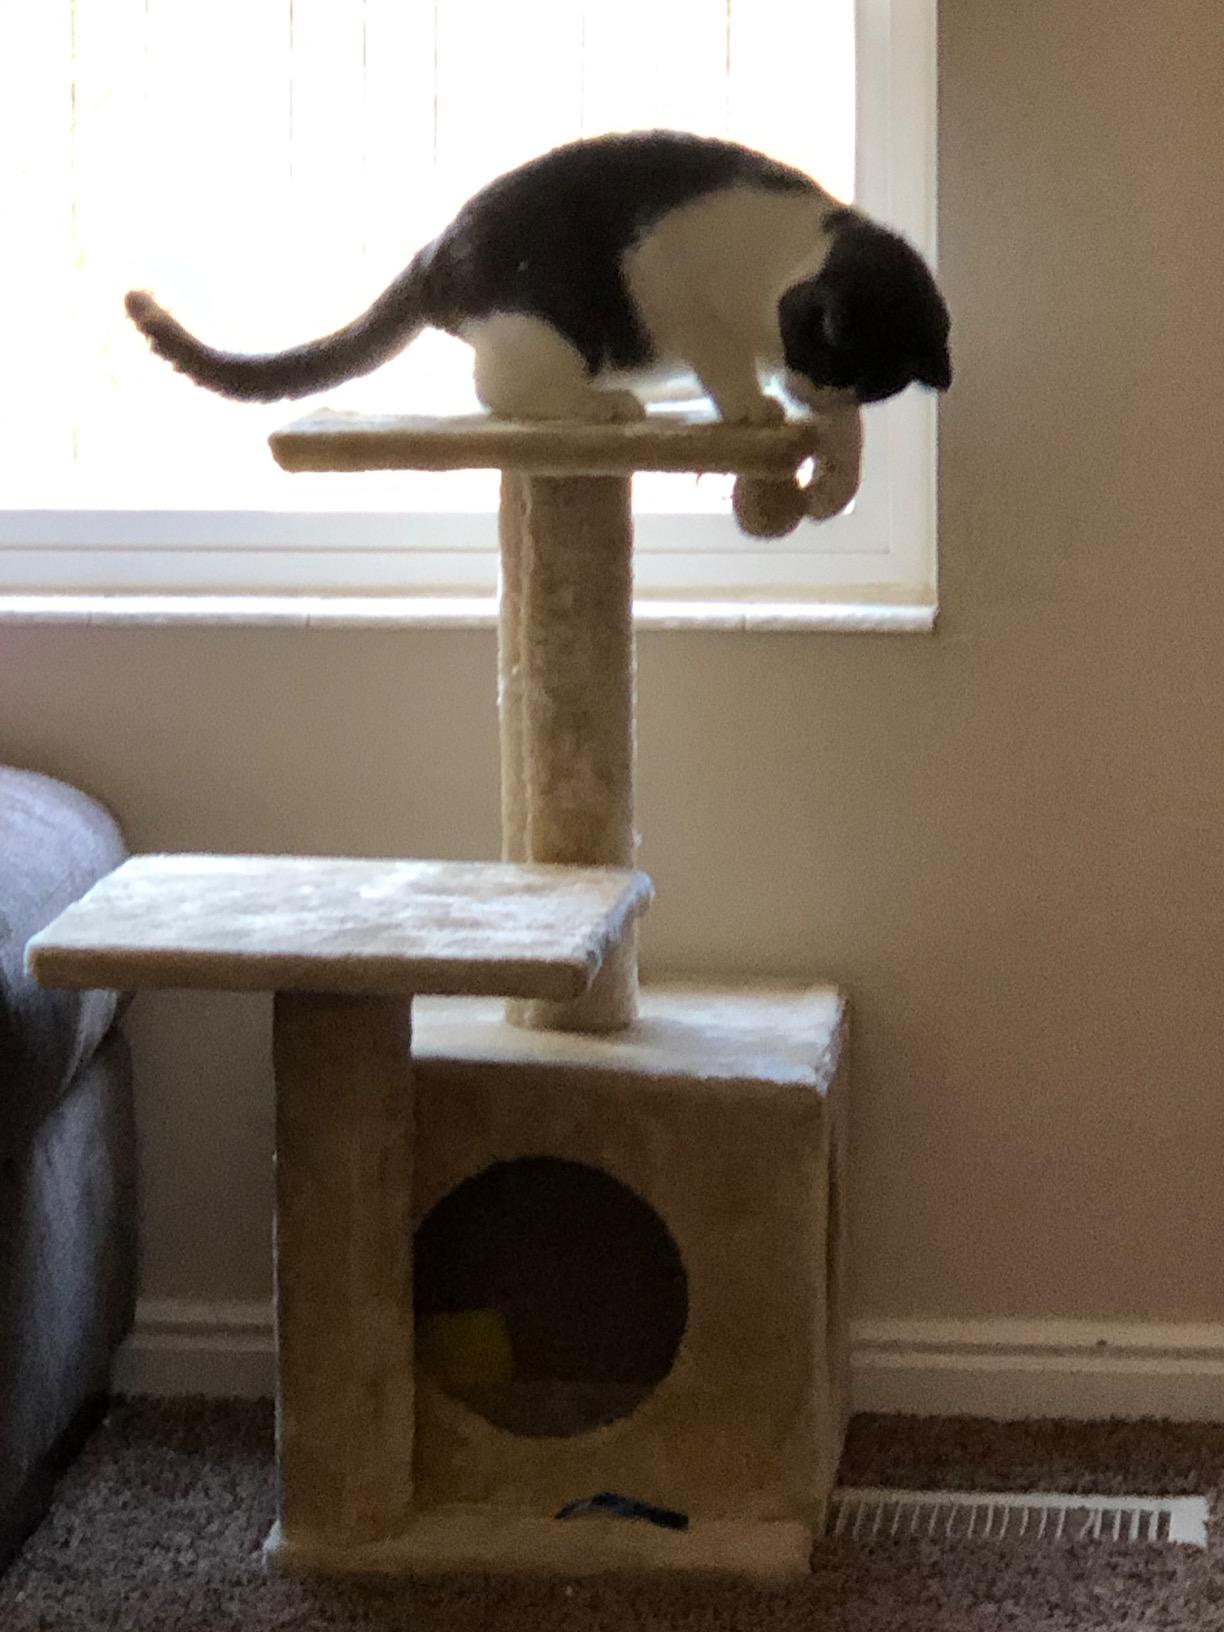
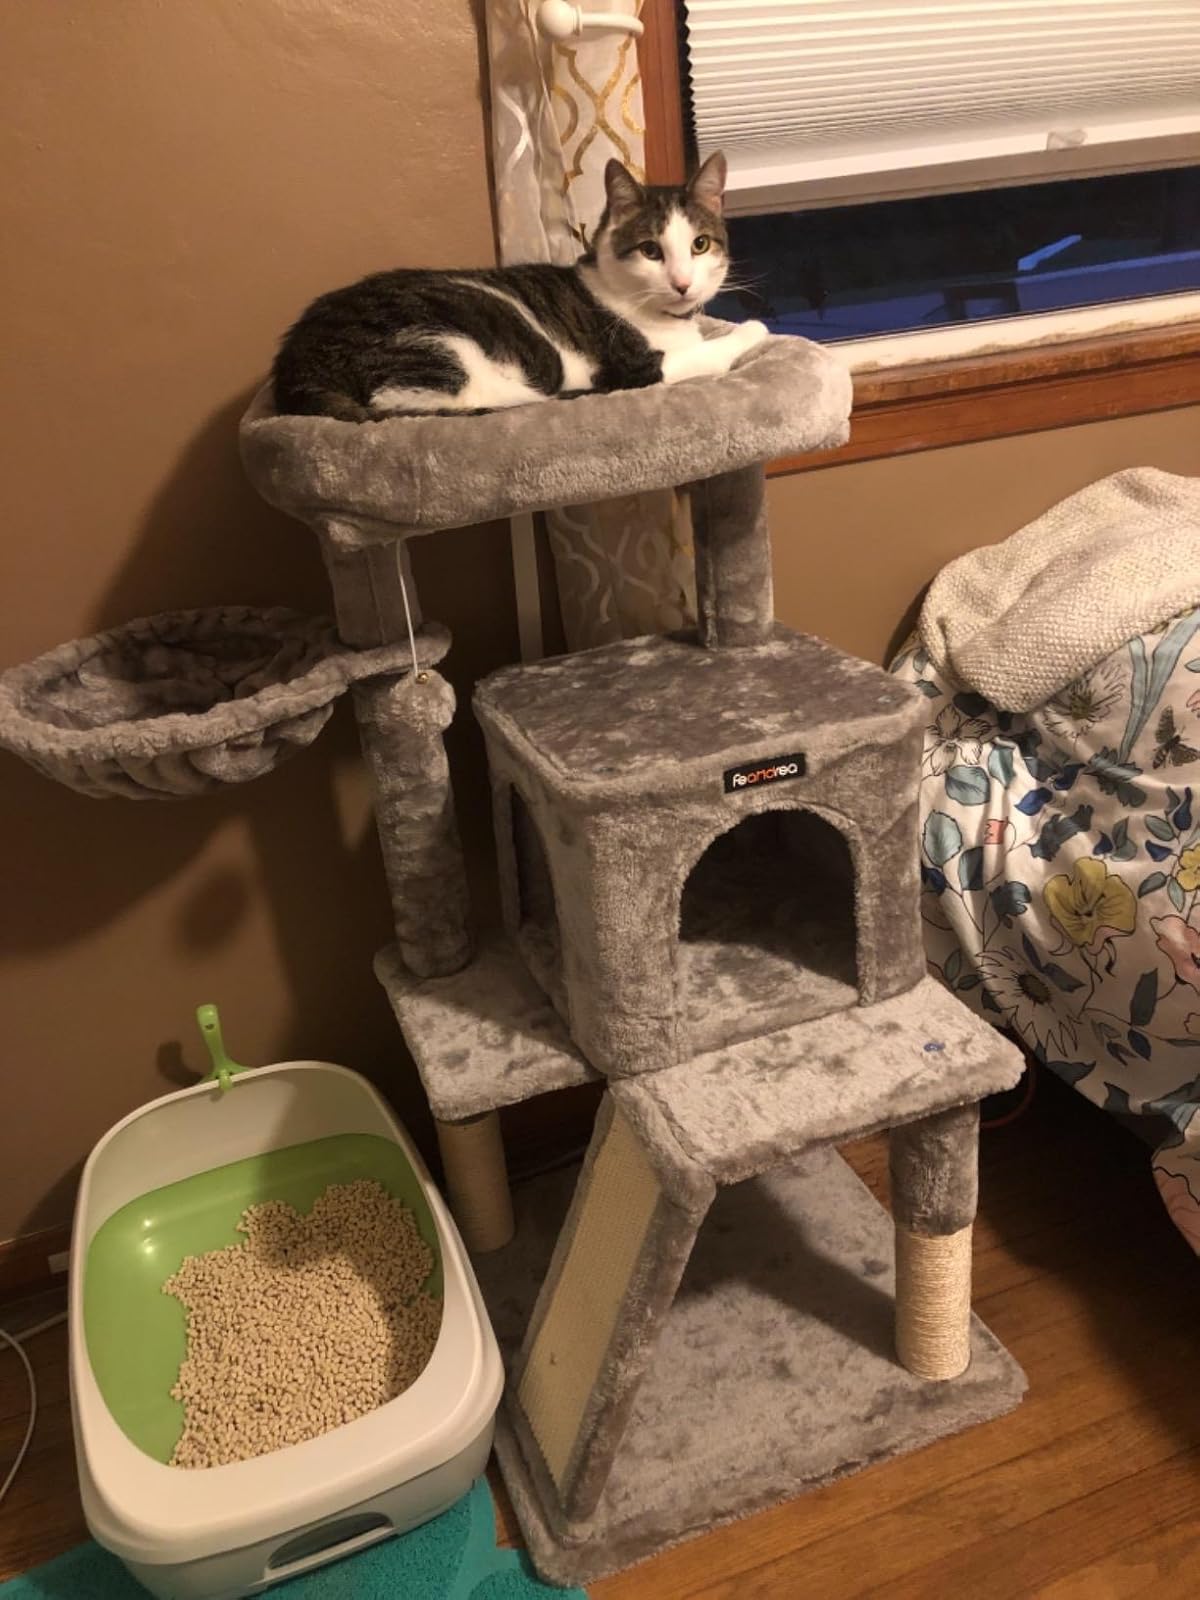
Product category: items_cat tree
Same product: no